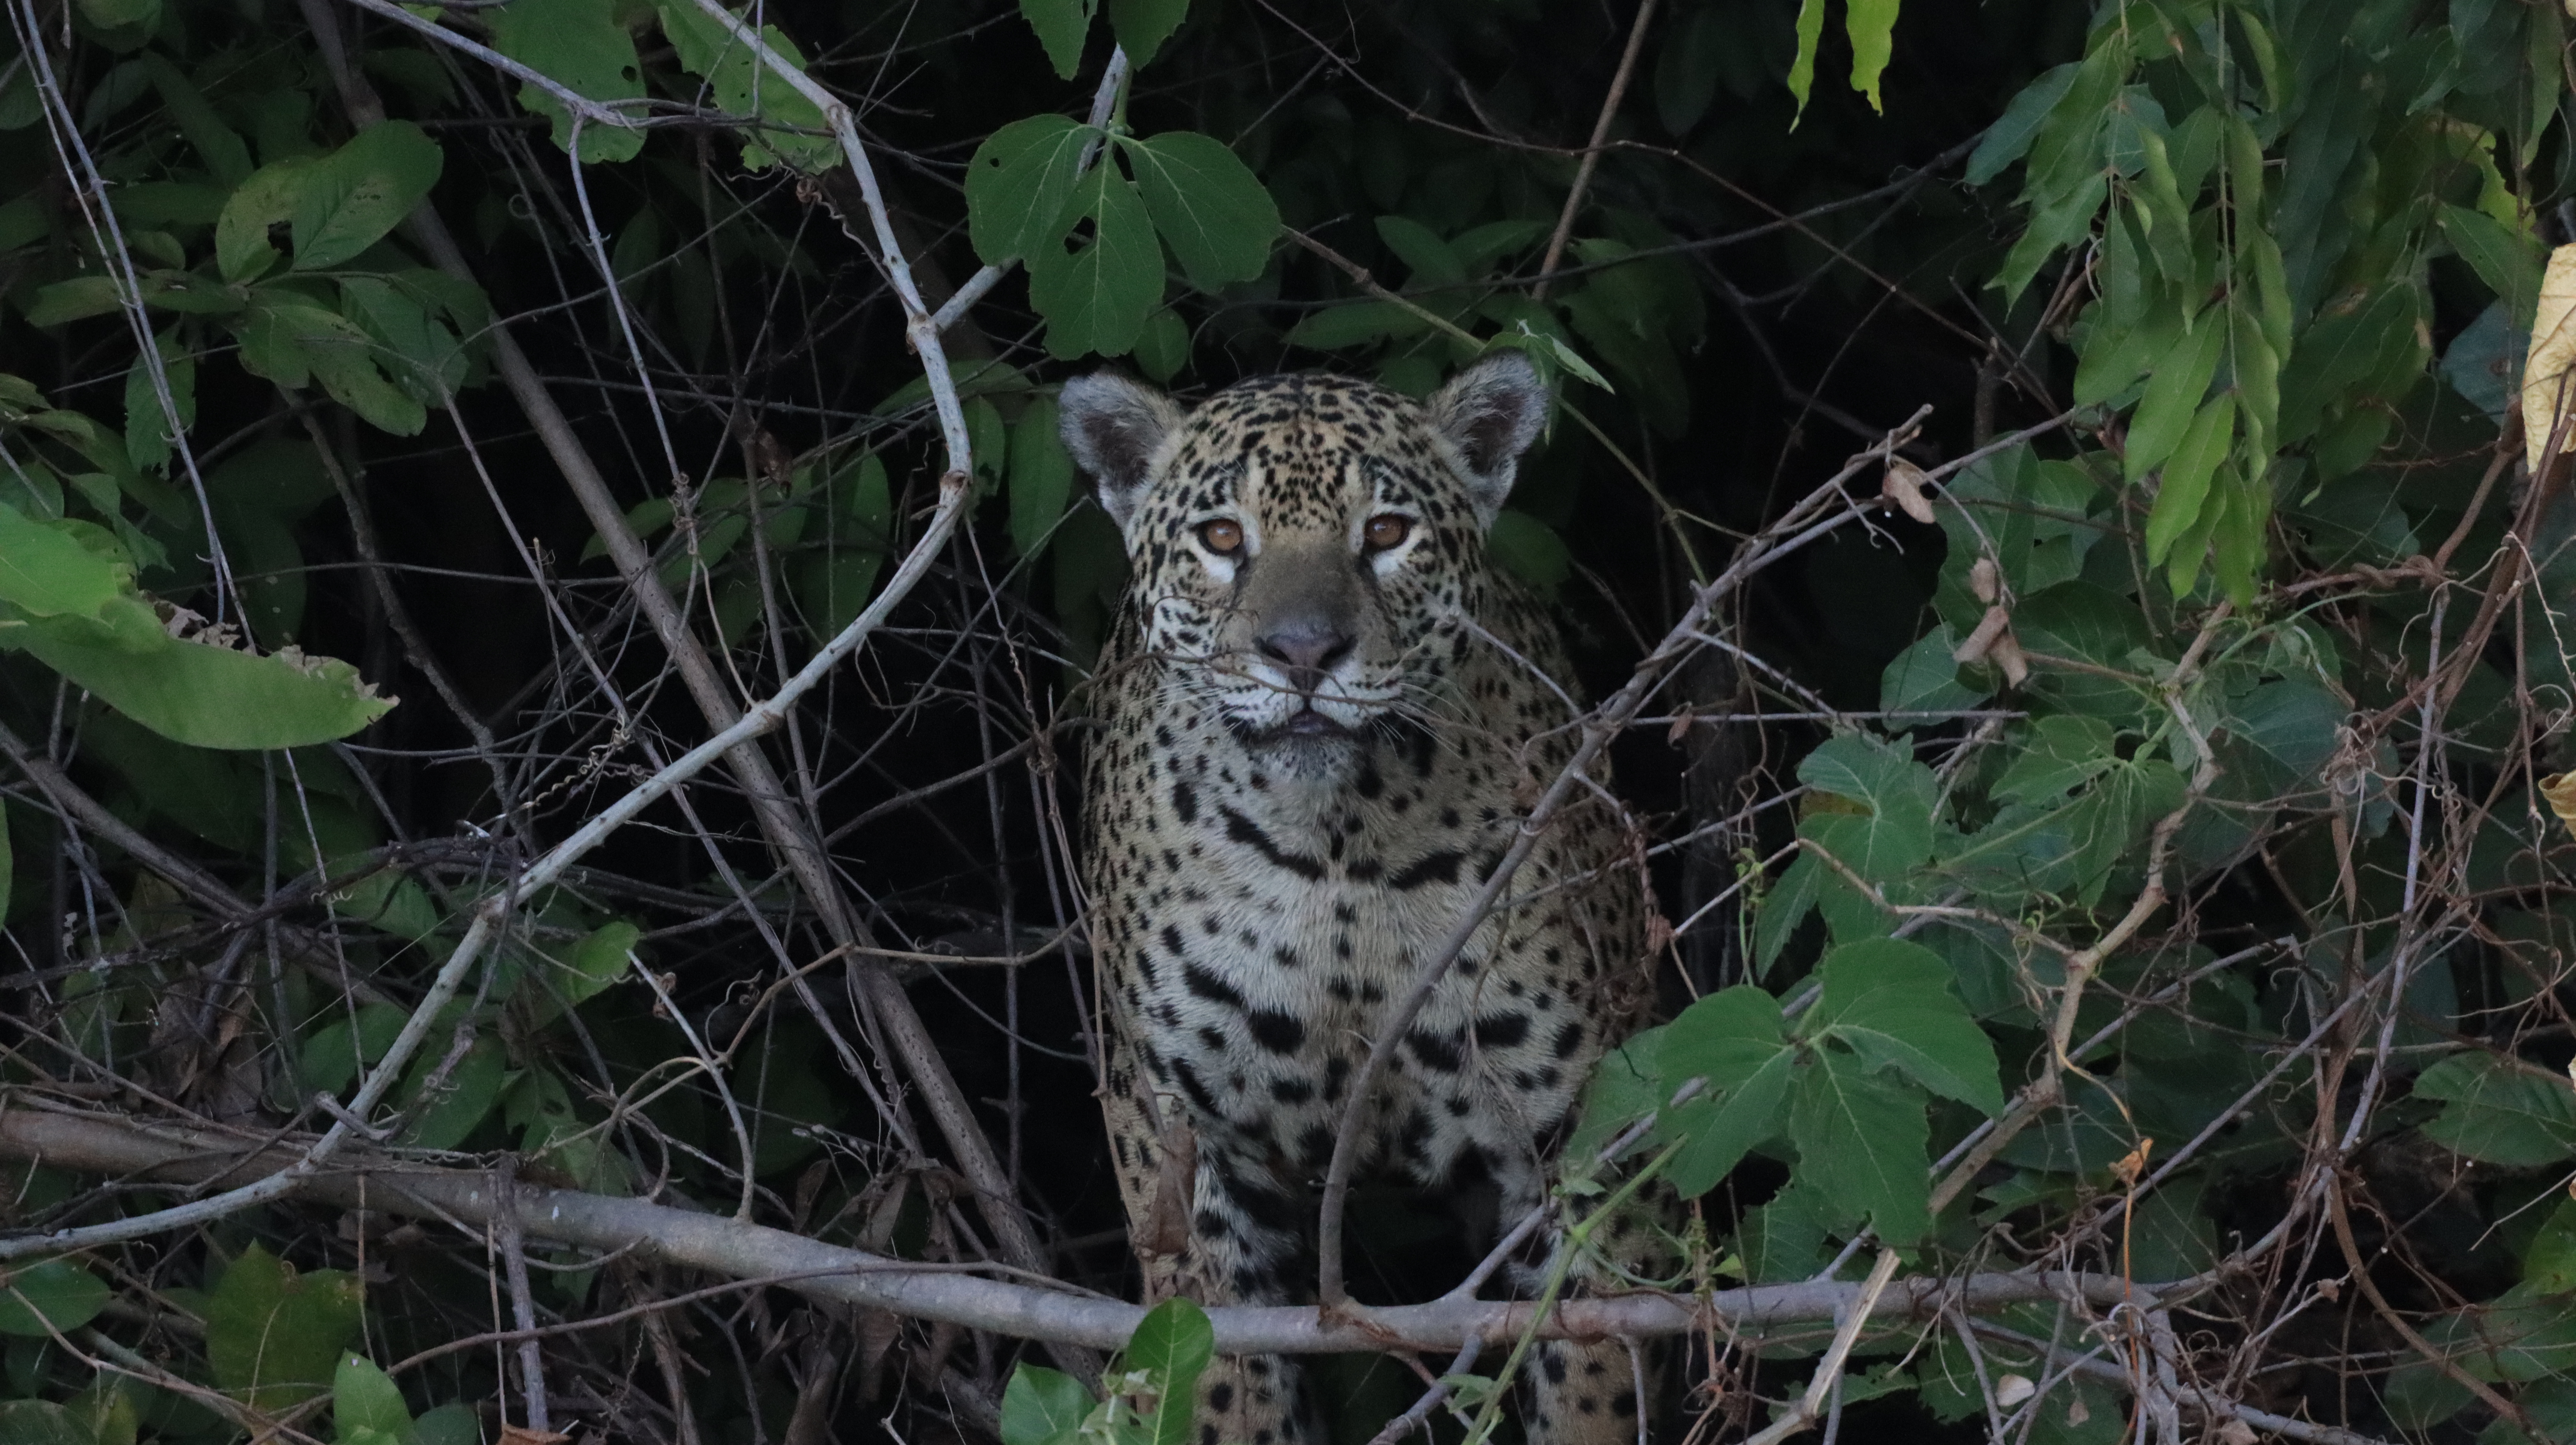
Jaguar: Marcela